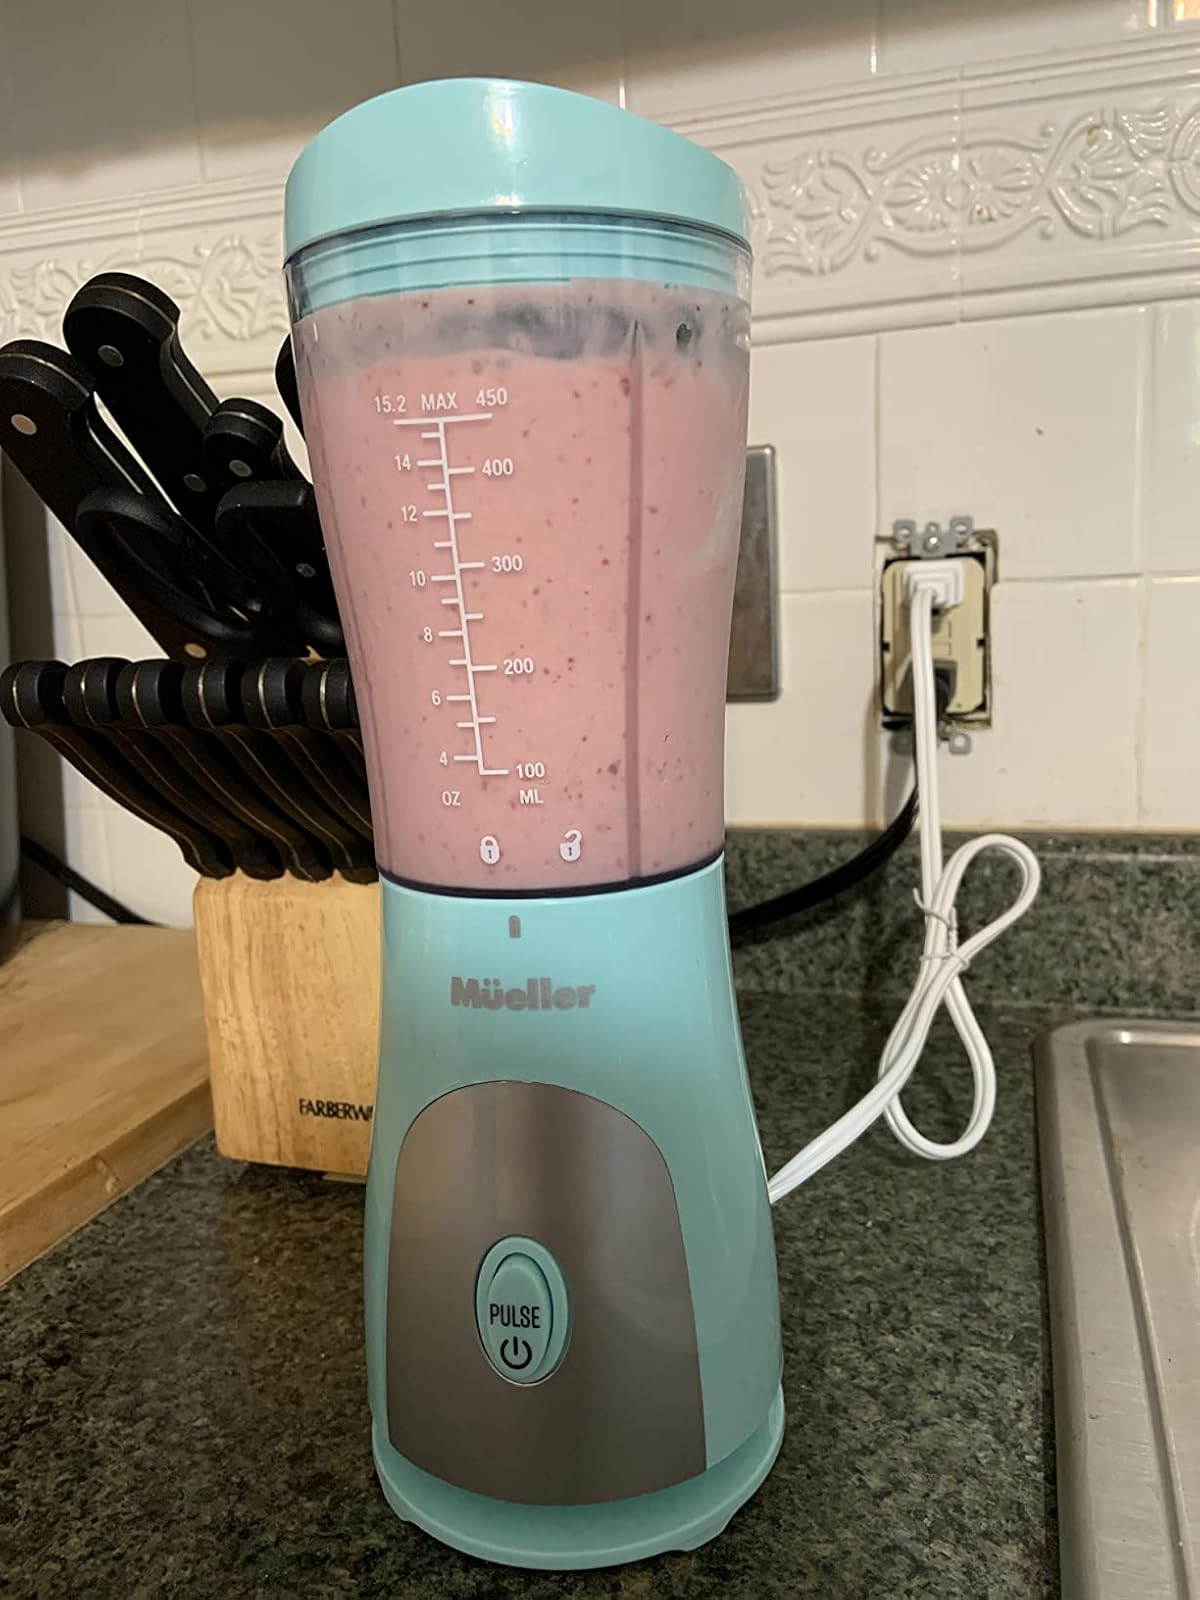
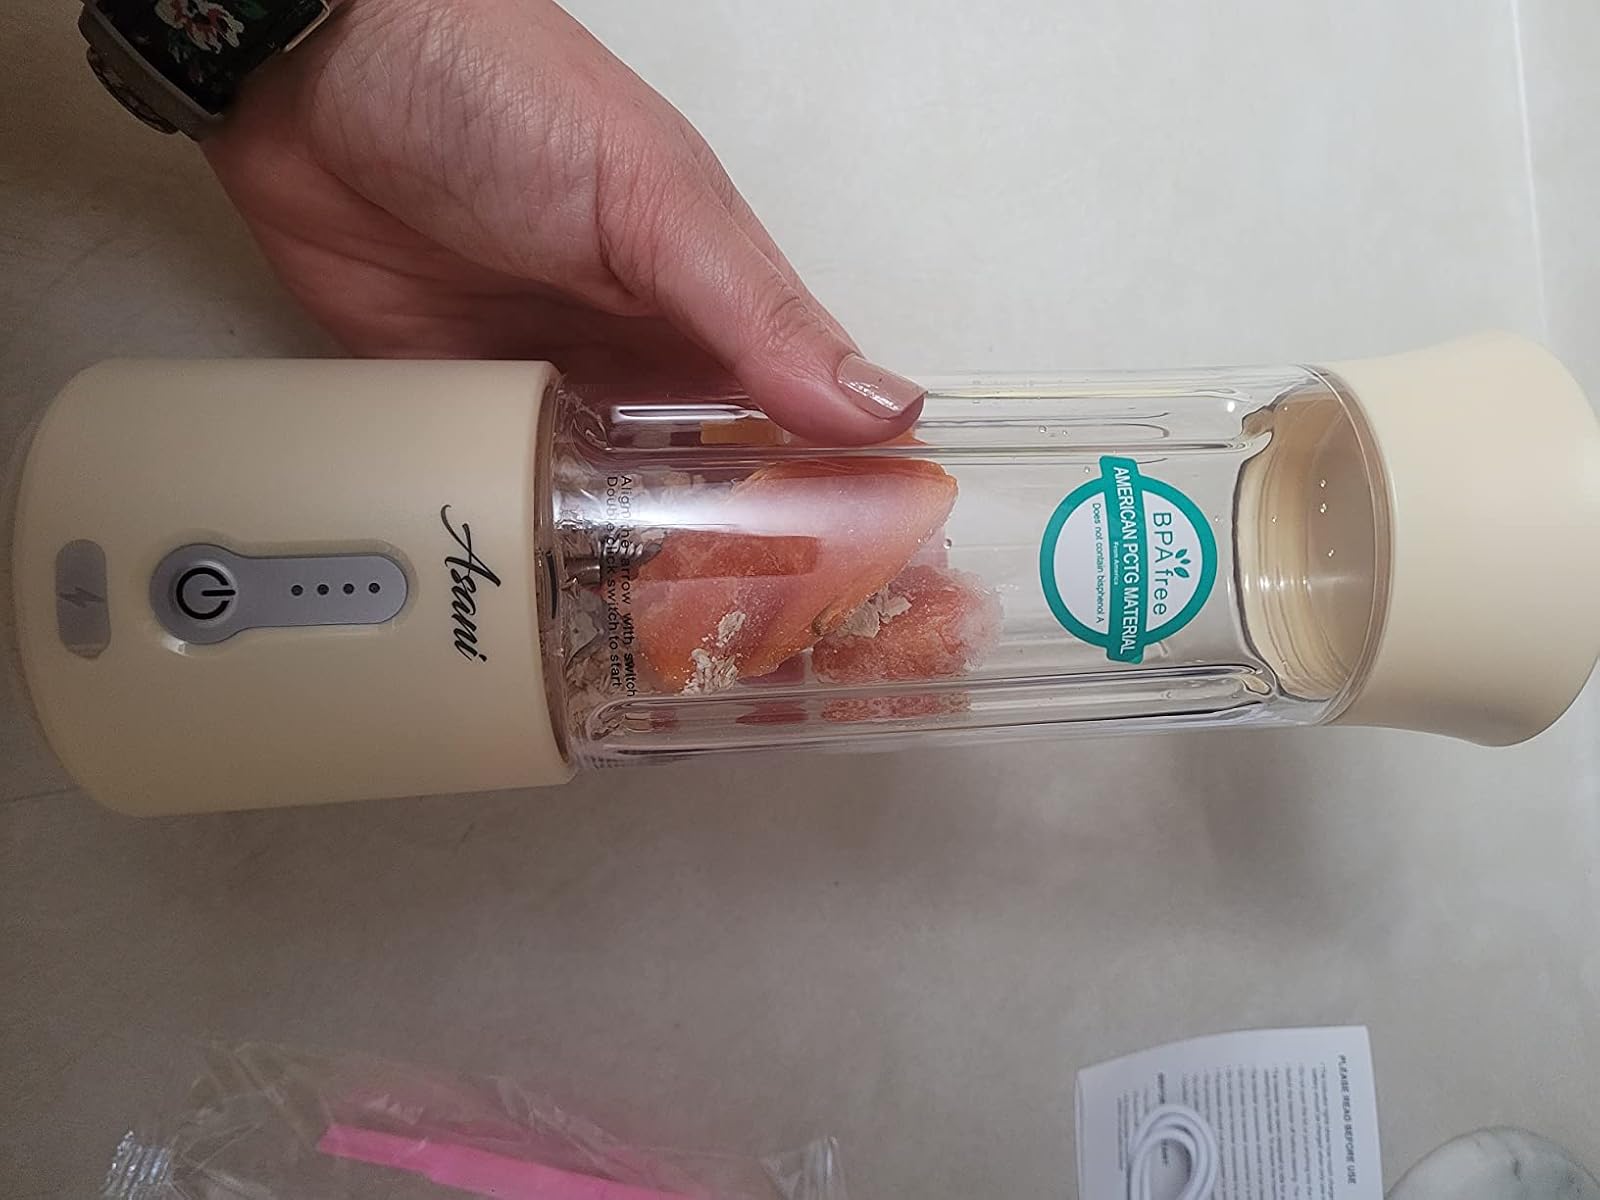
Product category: items_blender
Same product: no